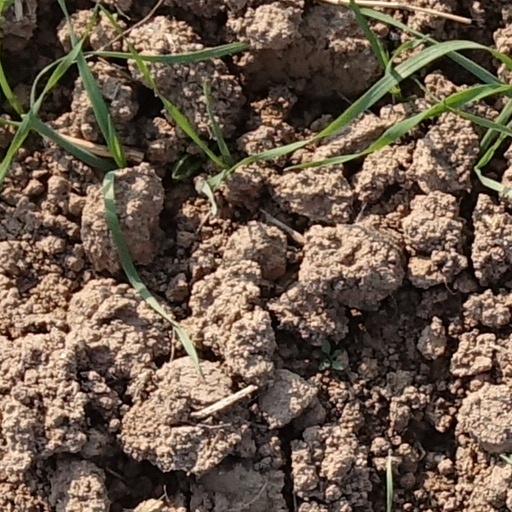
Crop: wheat